Psalm 119

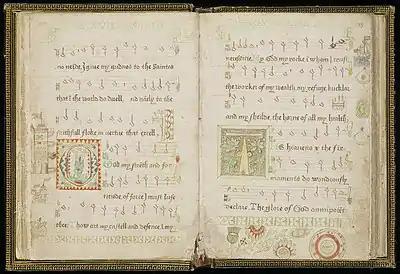
"O God, My Strength and Fortitude" in the 16th-century "Scottish Psalter"

A complete English version of Psalm 119 from the King James Bible was completed by Frederick Steinruck, Michael Misiaszek, and Michael Owens.